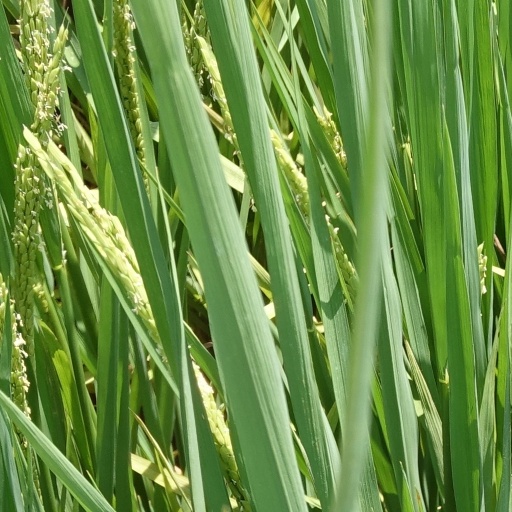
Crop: rice